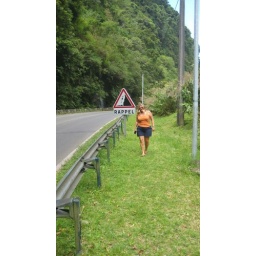
Heidi and road sign (when they say watch for falling rocks around here, they mean it)